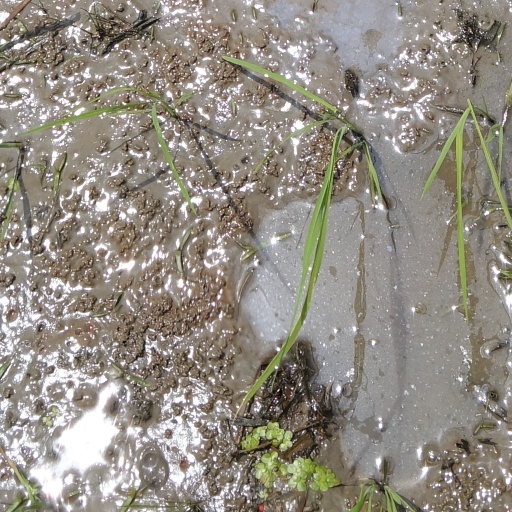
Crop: rice